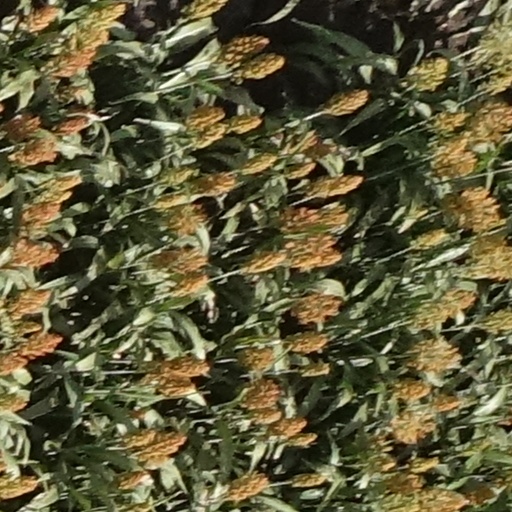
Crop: sorghum